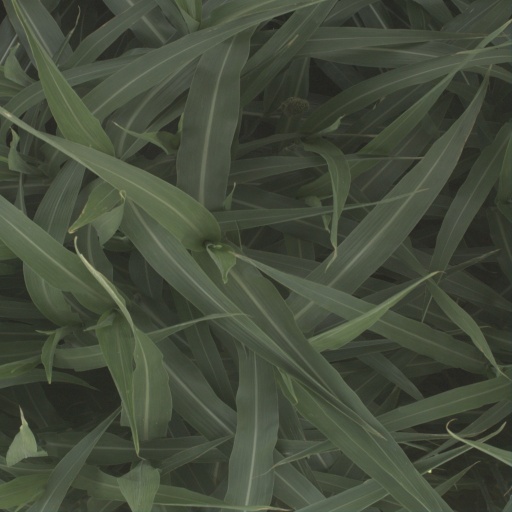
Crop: sorghum